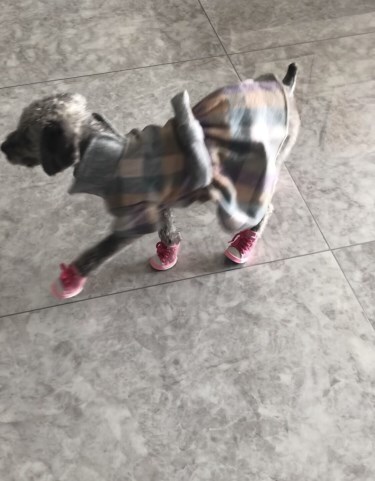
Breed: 316-n000118-standard_poodle